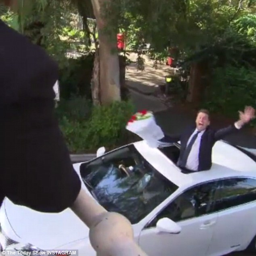
getting her attention : as the car approached the building , person gave his most heartfelt effort as he shouted before the vehicle pulled to a stop